Richard Hillman

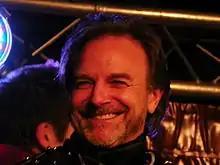
Brian Capron ("pictured in 2012") portrayed Richard.

Capron said of playing Richard: "He's a wonderful character to play and I'm enjoying every minute of it. I love the fact that Richard has two sides to him, there's the loving family man and the psychopath. He's got a real dark side to him, it's kind of like a psychopathic nature. He comes across as this normal nice guy on the outside but if people knew what he'd done they'd be stunned. In his head I think he seriously believes he loves his family but who knows what goes on in his head."